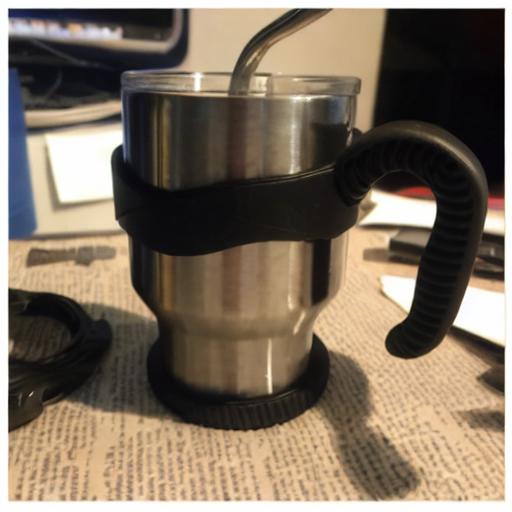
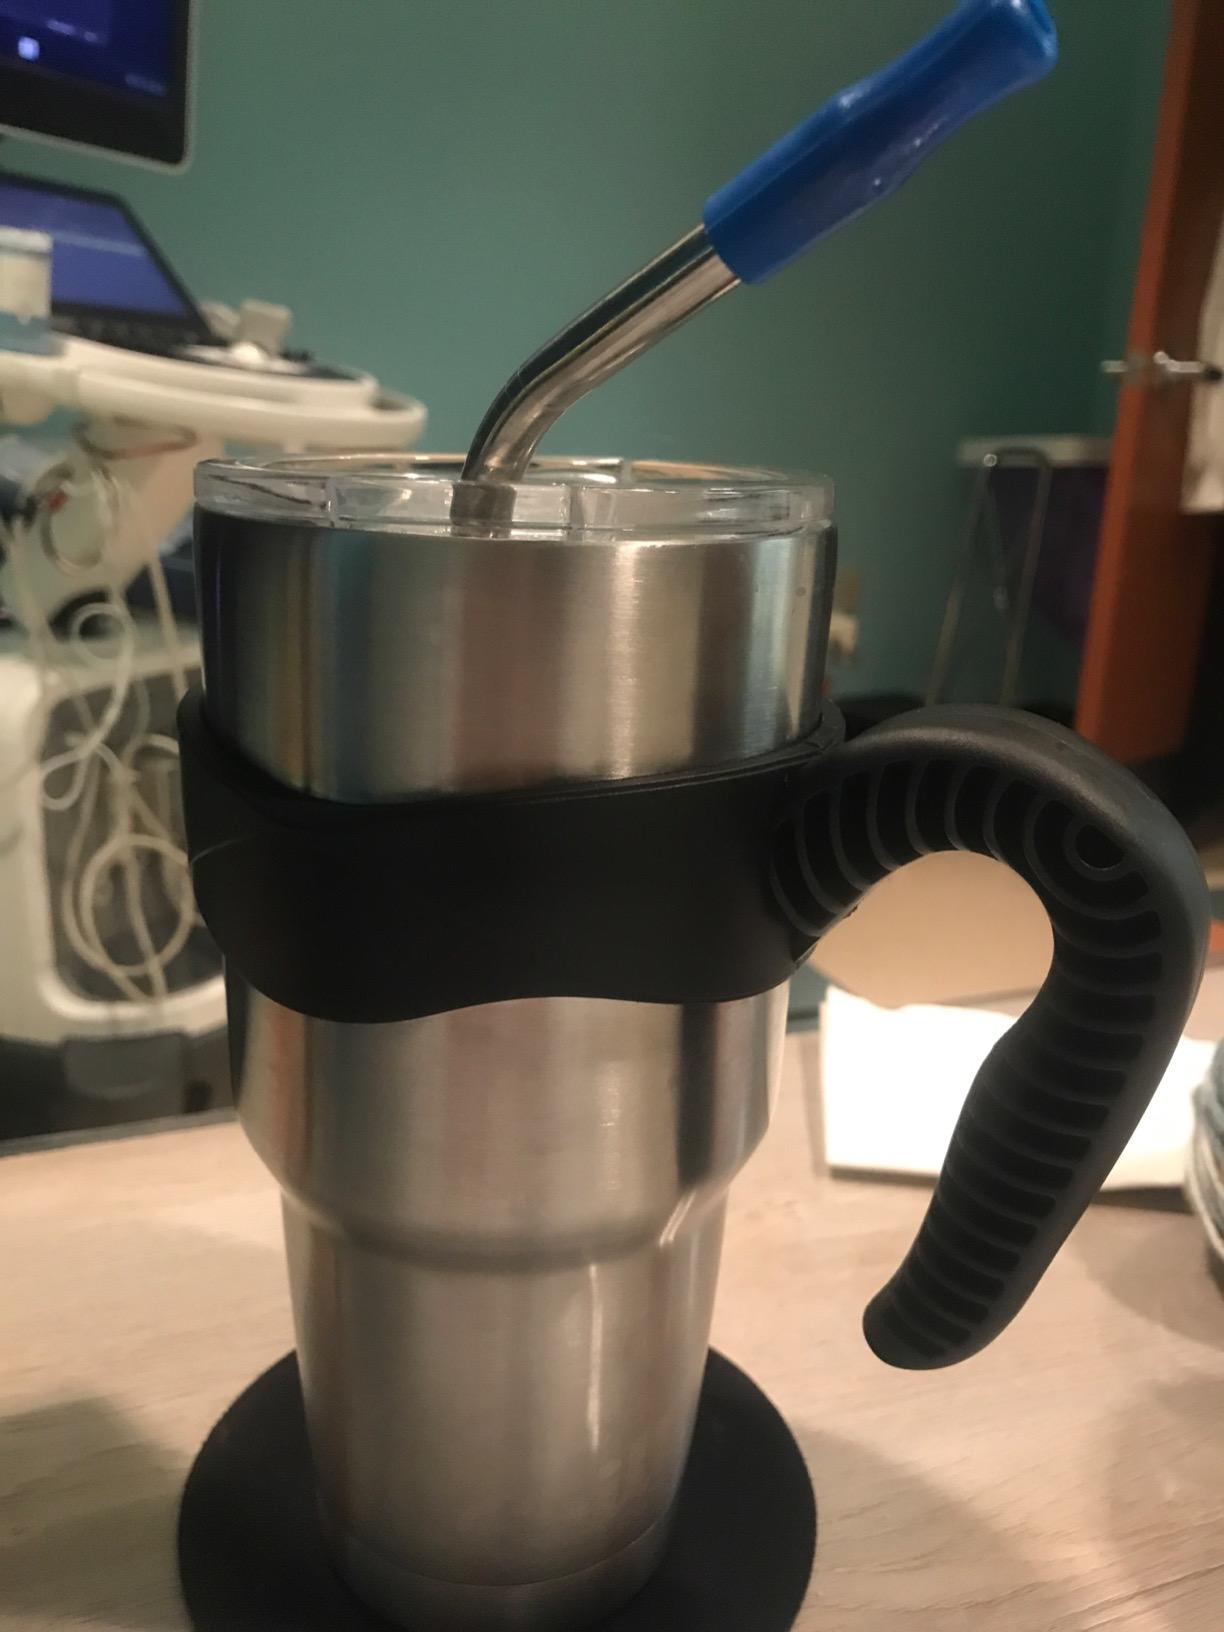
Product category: items_mug
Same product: no